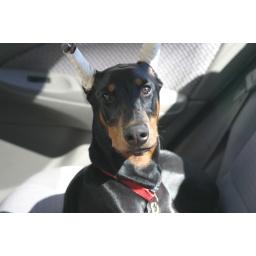
Java in the back seat of the car